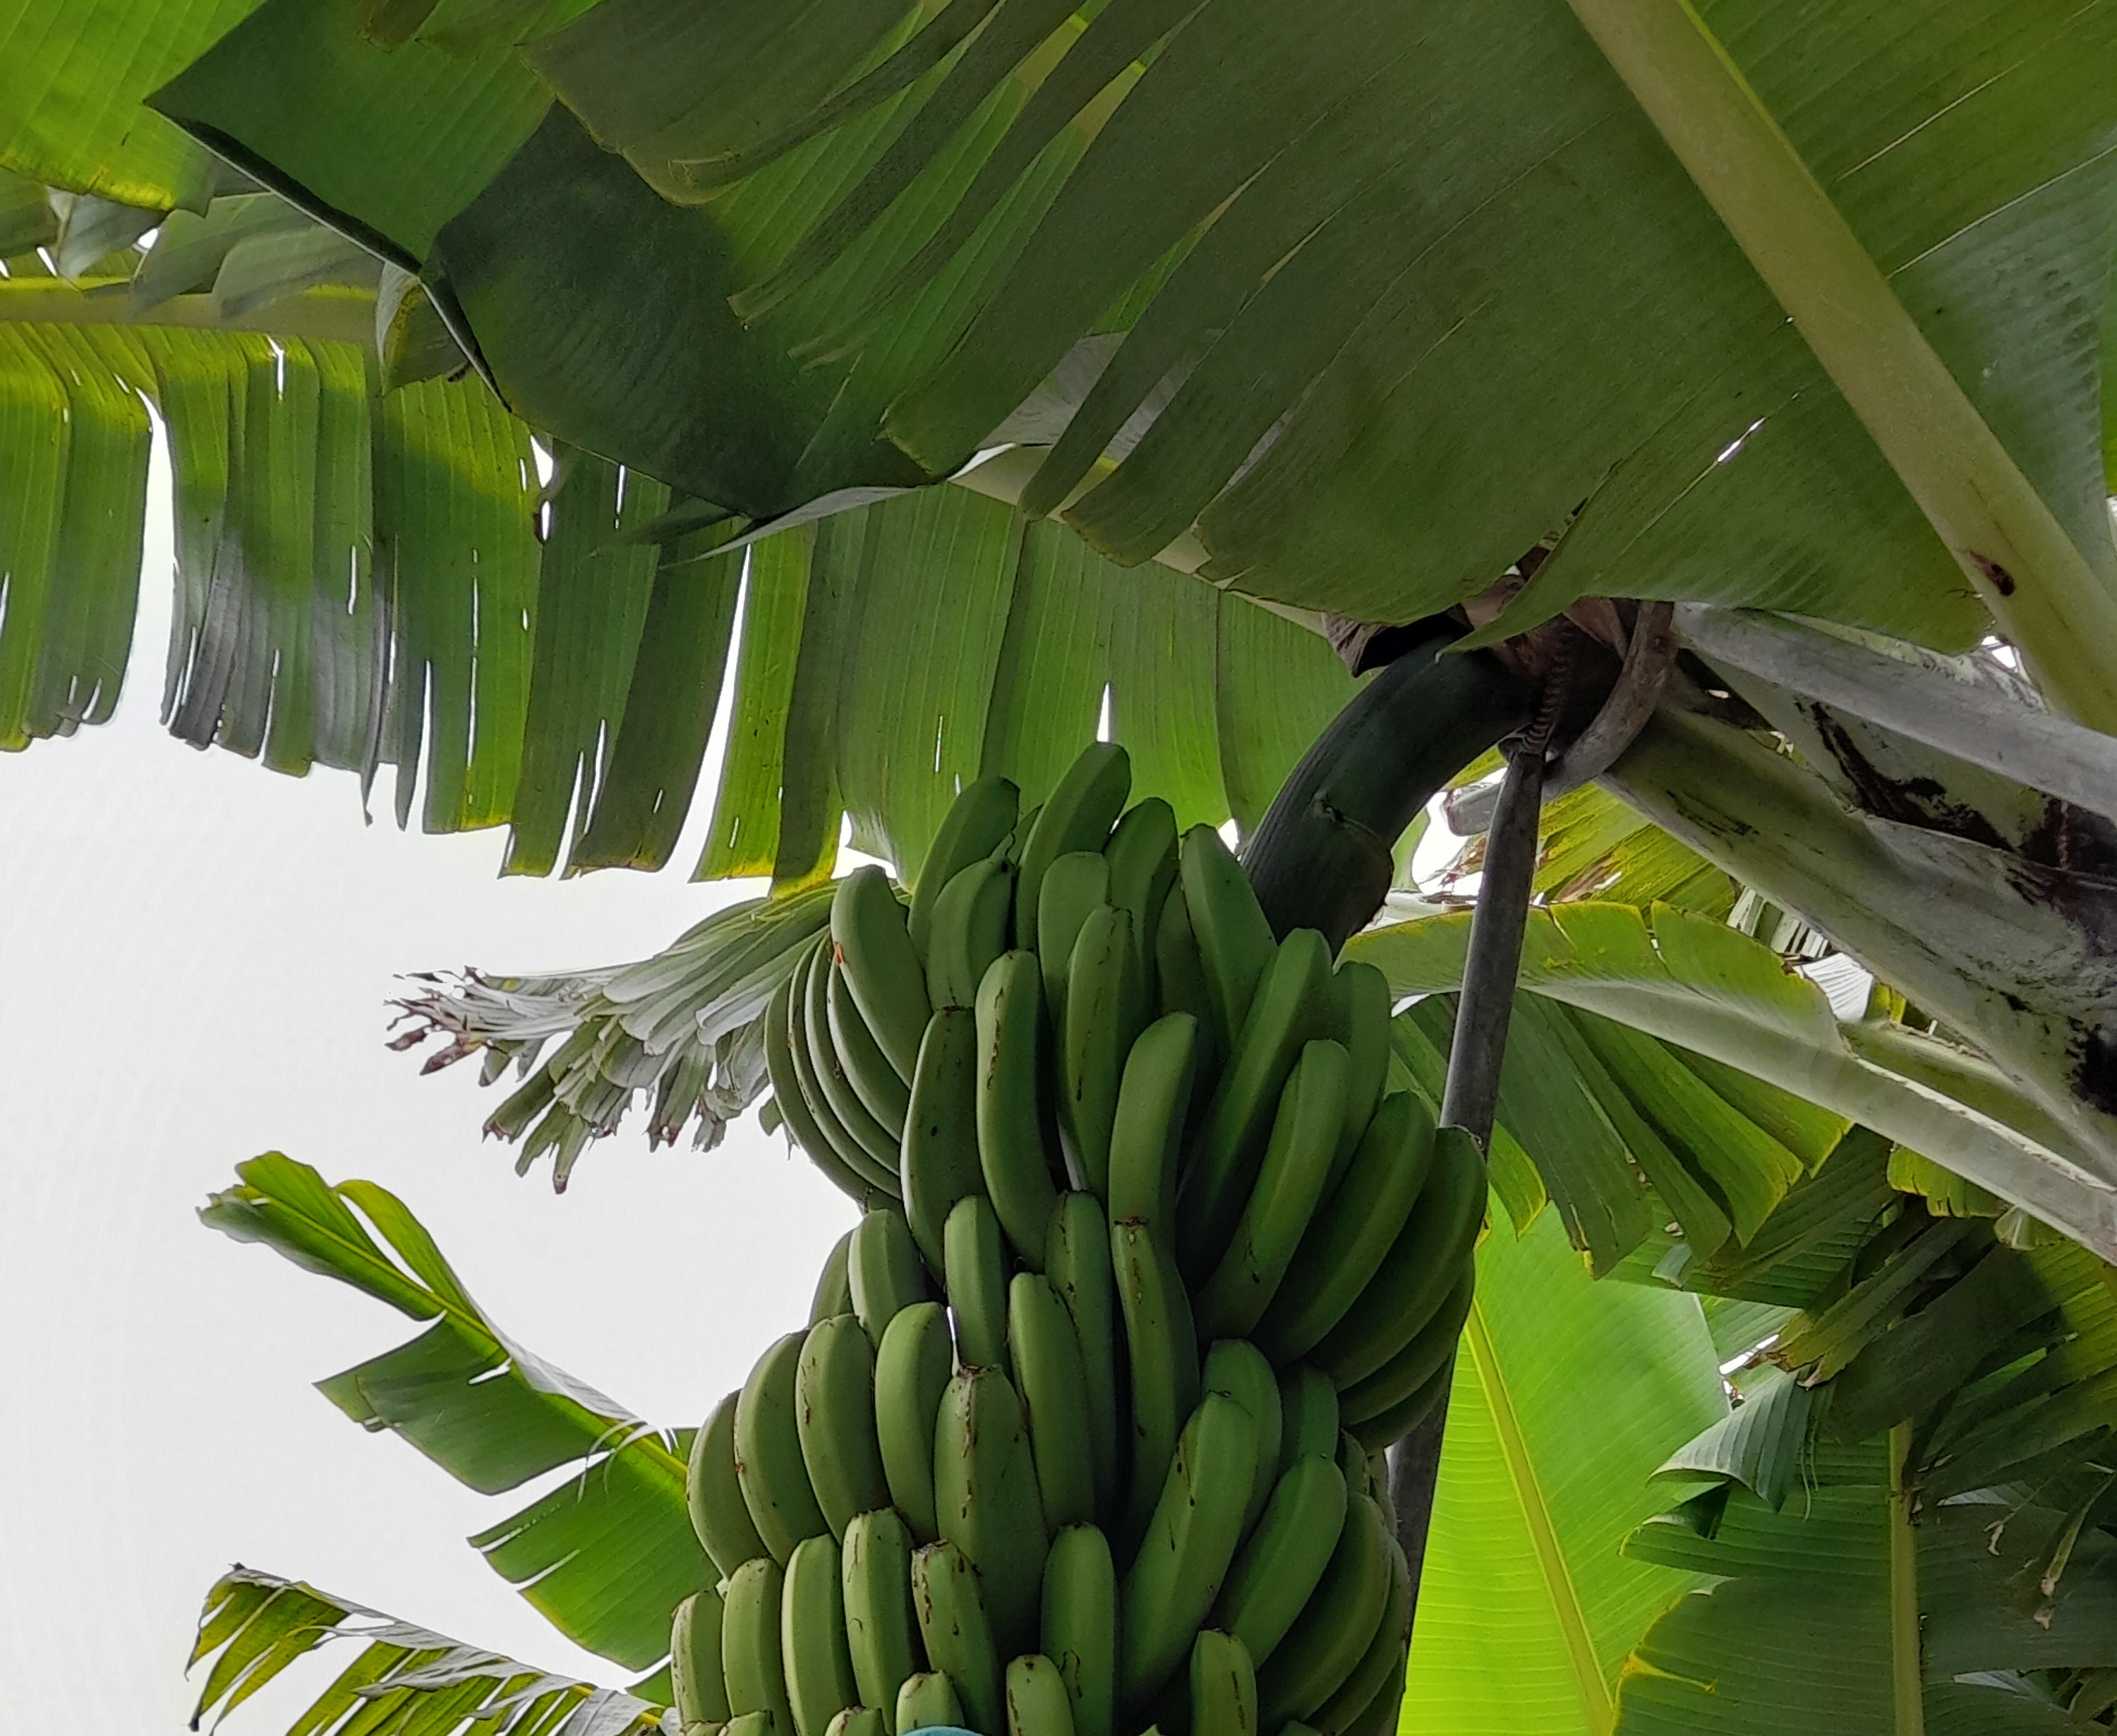
Label: Keep